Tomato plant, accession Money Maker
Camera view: vertical (180 deg); turntable rotation: 90 degrees
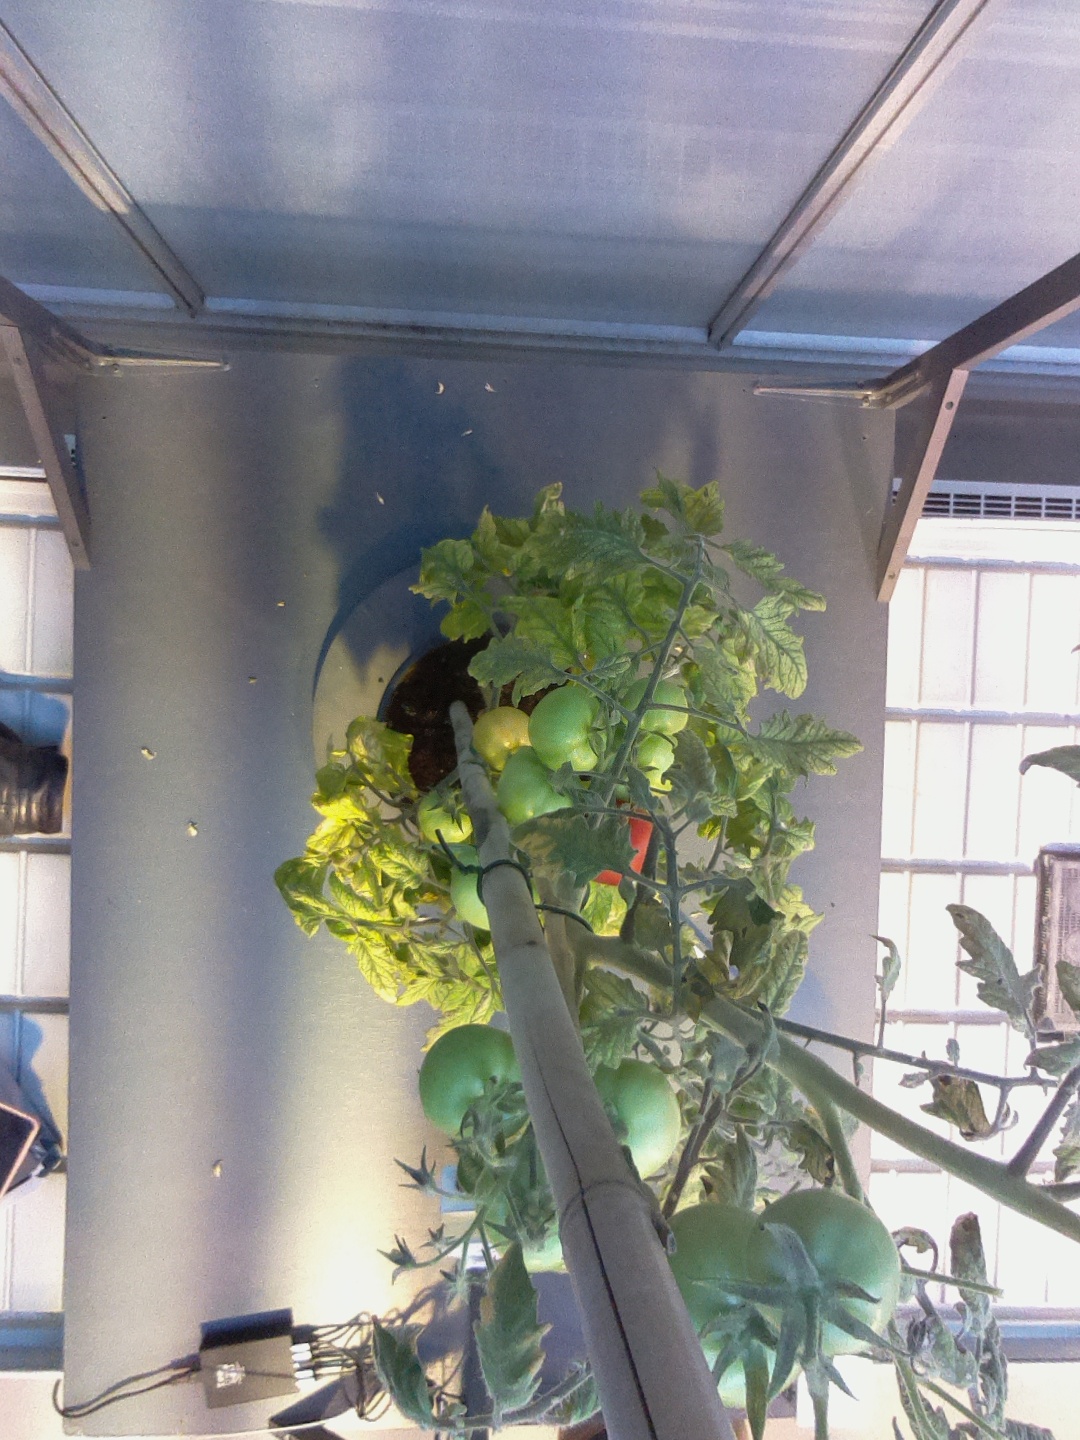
BBCH growth stage 81: 10%-20% of fruits show typical fully ripe color